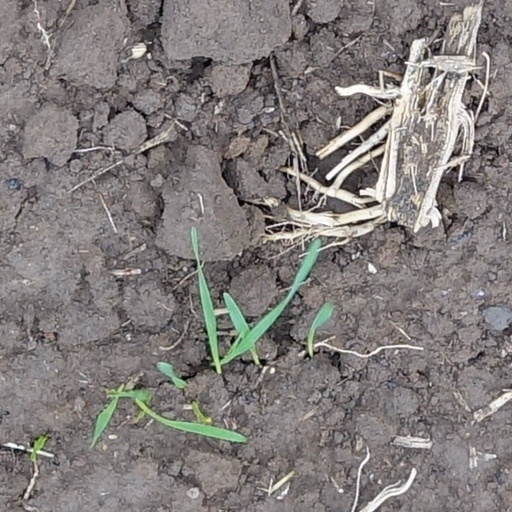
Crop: wheat